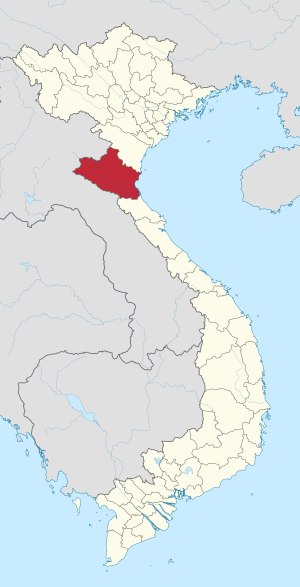
Nghệ An
Nghệ An provinsen Vietnam
Nghệ An er en provins i den nordlige kystregion i Vietnam. Provinsen består af byen Vinh. Nghệ An er den største provins i den nordlige kystregion i Vietnam.